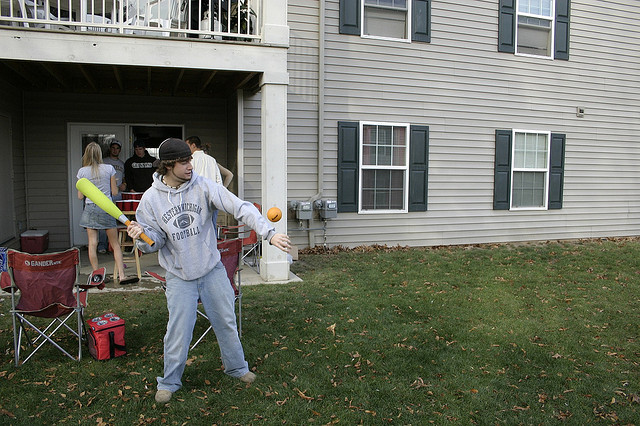
một nhóm người đang đứng ở trên sân